Craven Arms

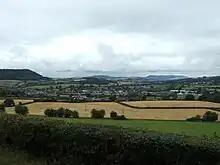
View of the town from the east

Craven Arms is a relatively new town (for Shropshire), being only a small village called Newton on a map of 1695. The settlement grew when the railway station came during the mid to late 19th century, making it a railway town. Newton or Newtown is still the name for the southeastern part of the present day town, while the northern part is called Newington or New Inn (another small village which existed prior to the town). The town takes its name from the Craven Arms Hotel, which was situated on the junction of the A49 and B4368 roads, which in turn is named after the Earls of Craven (who owned nearby Stokesay Castle).